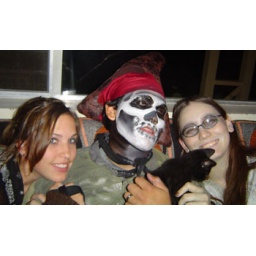
halloween night. givin' love to the black cat that stalks around the carpet and who owns this very night